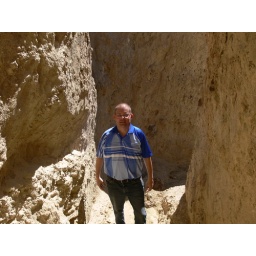
A small but beutiful canyon near bad water